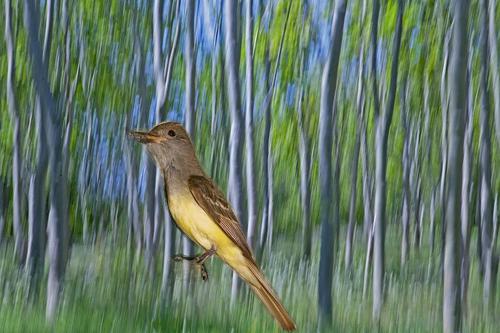
Bird species: Great_Crested_Flycatcher
Bird type: landbird
Background: land